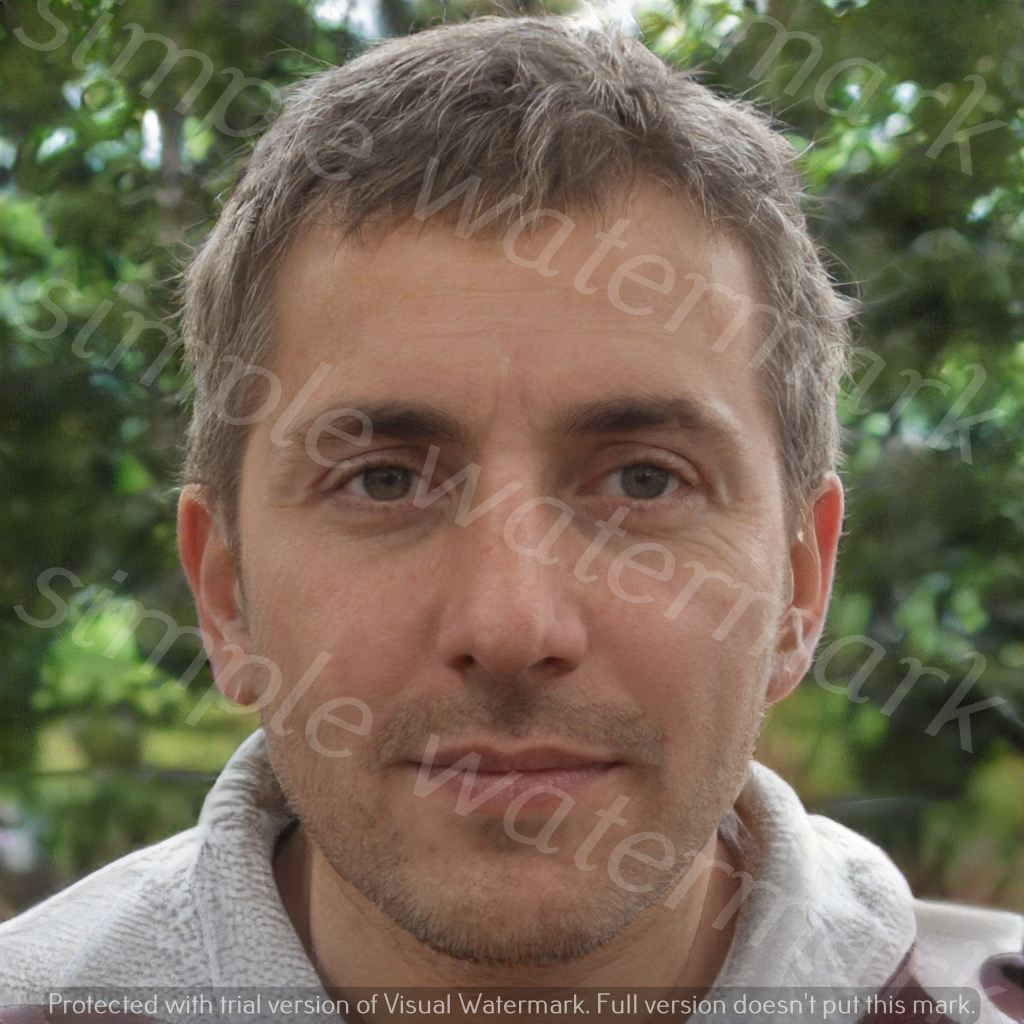
Label: Watermark